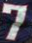
Number: 7